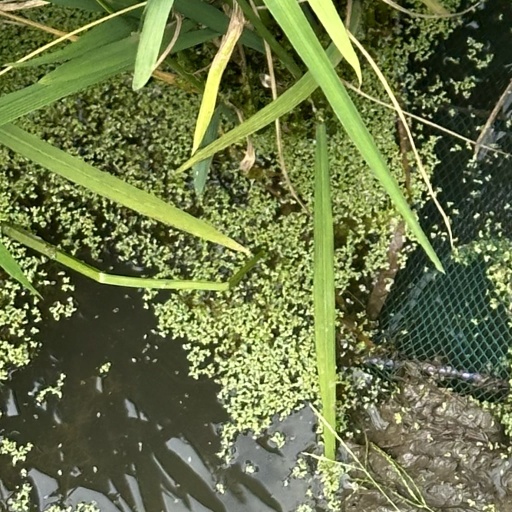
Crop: rice